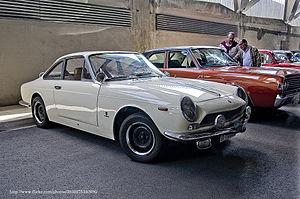
La Carrozzeria Moretti était un petit constructeur automobile et de motocycles et surtout carrossier italien, dont l'activité dura de 1926 à 1989.